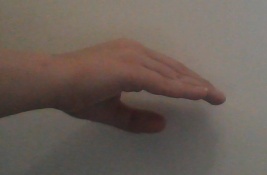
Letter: jeem